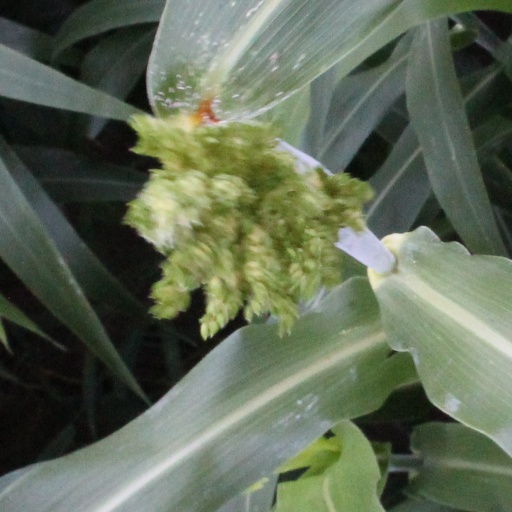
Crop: sorghum